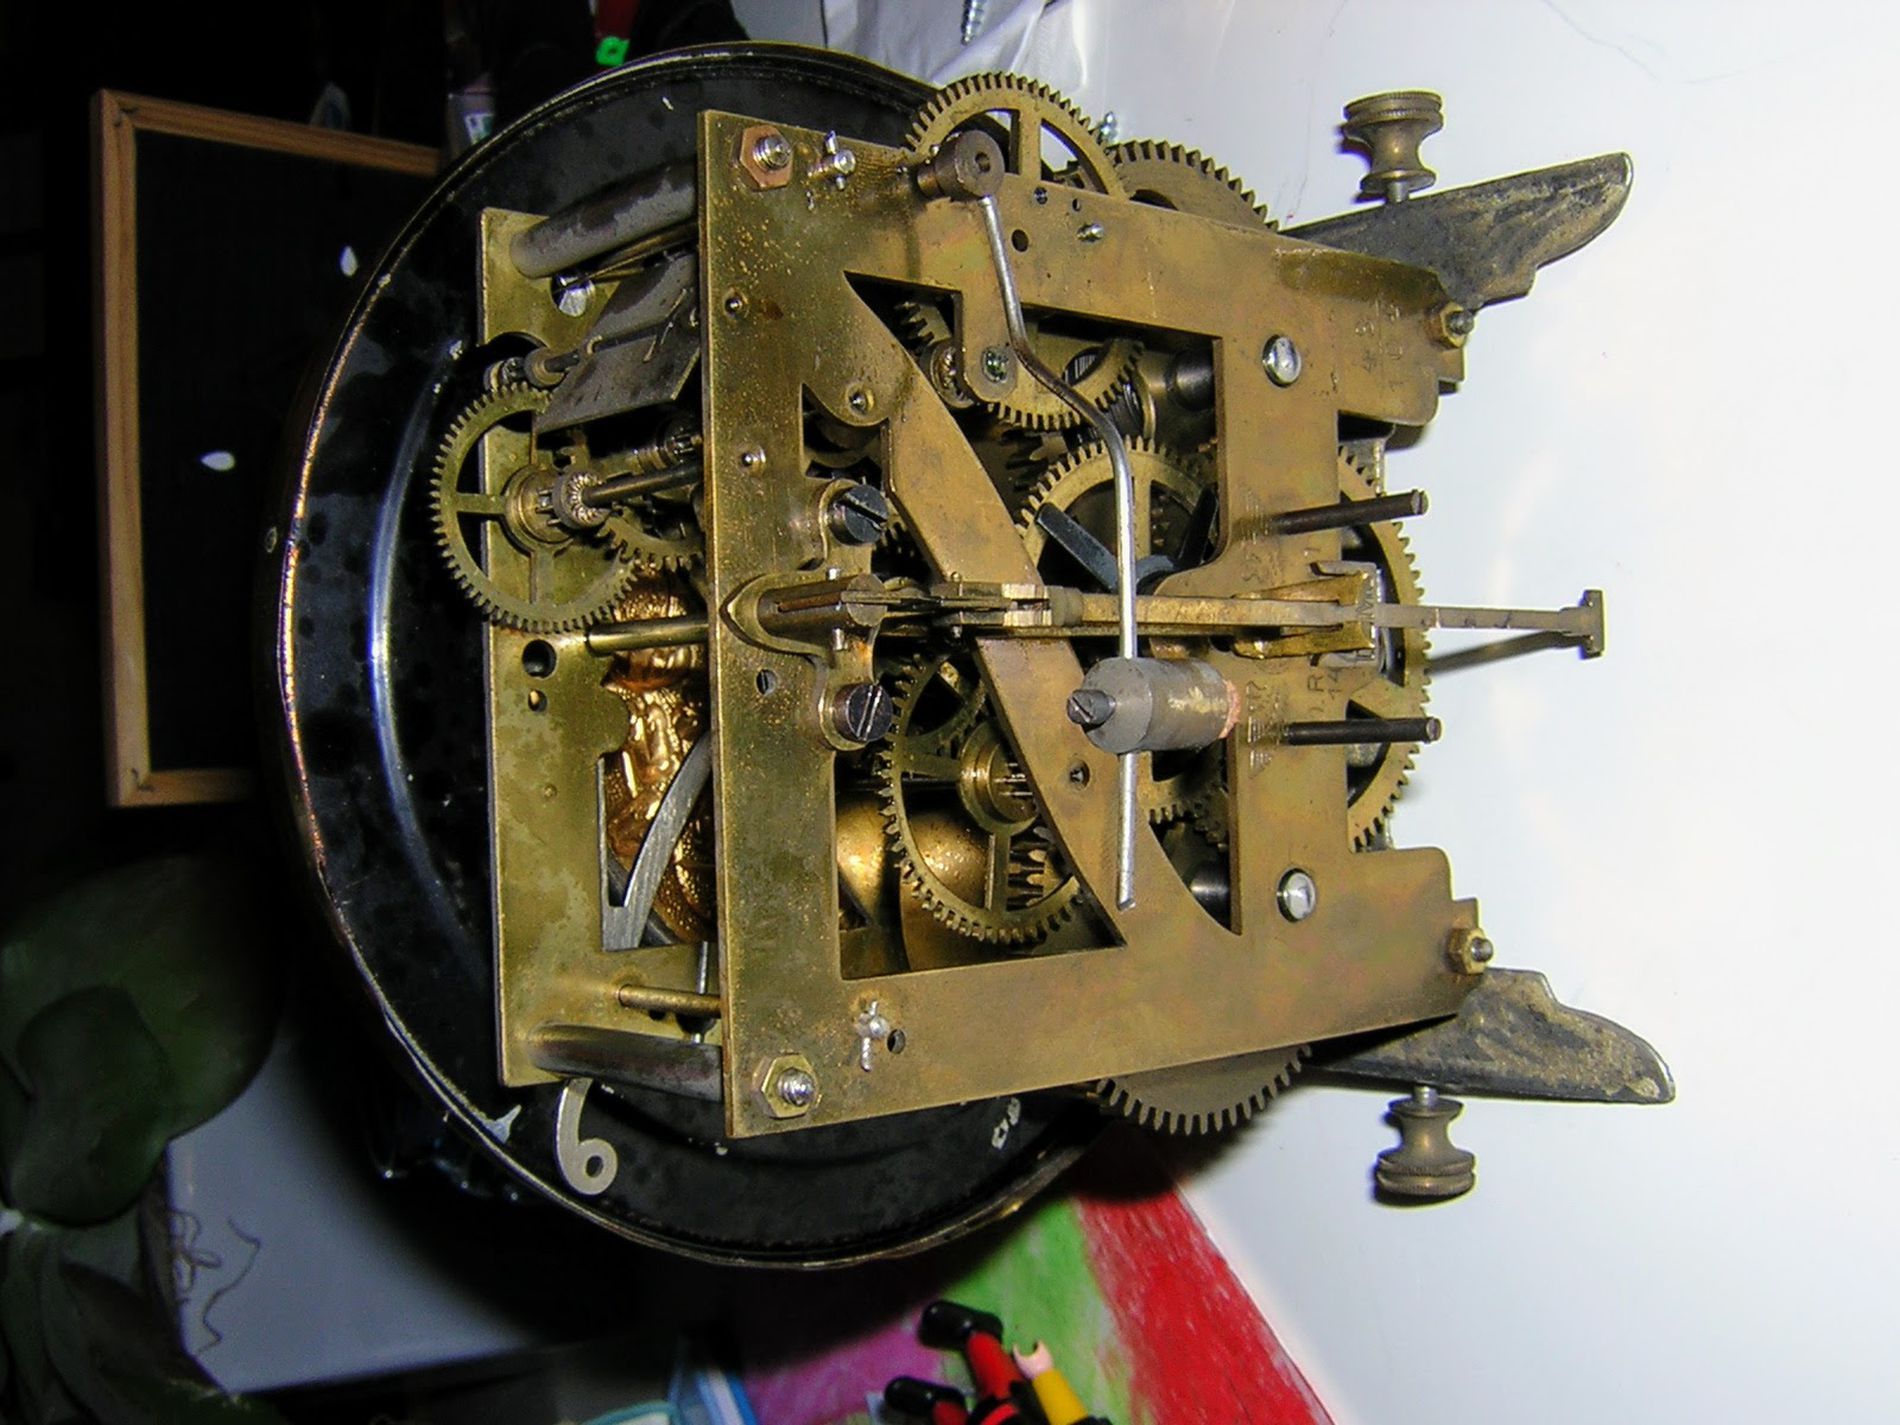
Clockwork gears.
a picture of inner workings of a vintage clock mechanism. The exposed brass gears, levers, and springs are arranged in a complex and symmetrical structure reflecting the precision engineering of an earlier time.
A picture taken in at top down angle close up shot of clockwork gears in a color palette of brass gold, black, silver, deep green, white, and hints of red and purple giving it a mix of vintage sophistication and workshop energy. artificial lighting from the right side creating highlights on the brass and subtle shadows that emphasize depth and texture.
Labels: Coil, Machine, Rotor, Spiral, Wheel, Device, Grass, Lawn, Lawn Mower, Plant, Tool, Motor, blurred background, Clock mechanism
Camera: NIKON E2100
Aperture: F5.2
Exposure: 1/60 sec
ISO: 100
Focal length: 4.7 mm